Boston Common

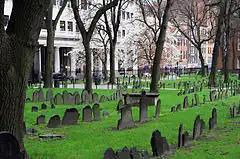
Granary Burying Ground on Boston Common

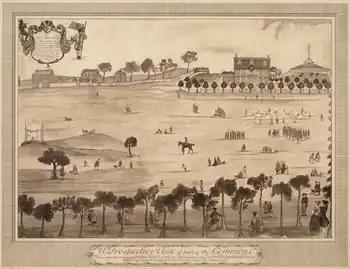
John Hancock's house across from the Boston Common in 1768

William Blaxton was the first European owner of the land. He arrived in the Massachusetts Bay Colony as chaplain to the Robert Gorges expedition that landed in Weymouth in 1623. Every other member of this colonization attempt returned to England before the winter of 1625. Blaxton migrated five miles north to the Shawmut Peninsula, then a rocky bulge at the end of a swampy isthmus surrounded on all sides by mudflats. Blaxton lived entirely alone for five years on the peninsula that became Boston.